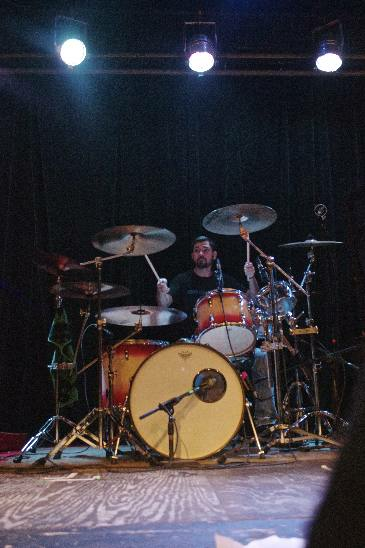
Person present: Yes